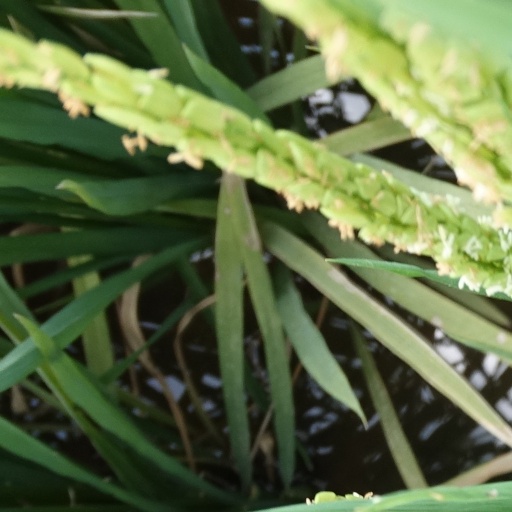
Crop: rice